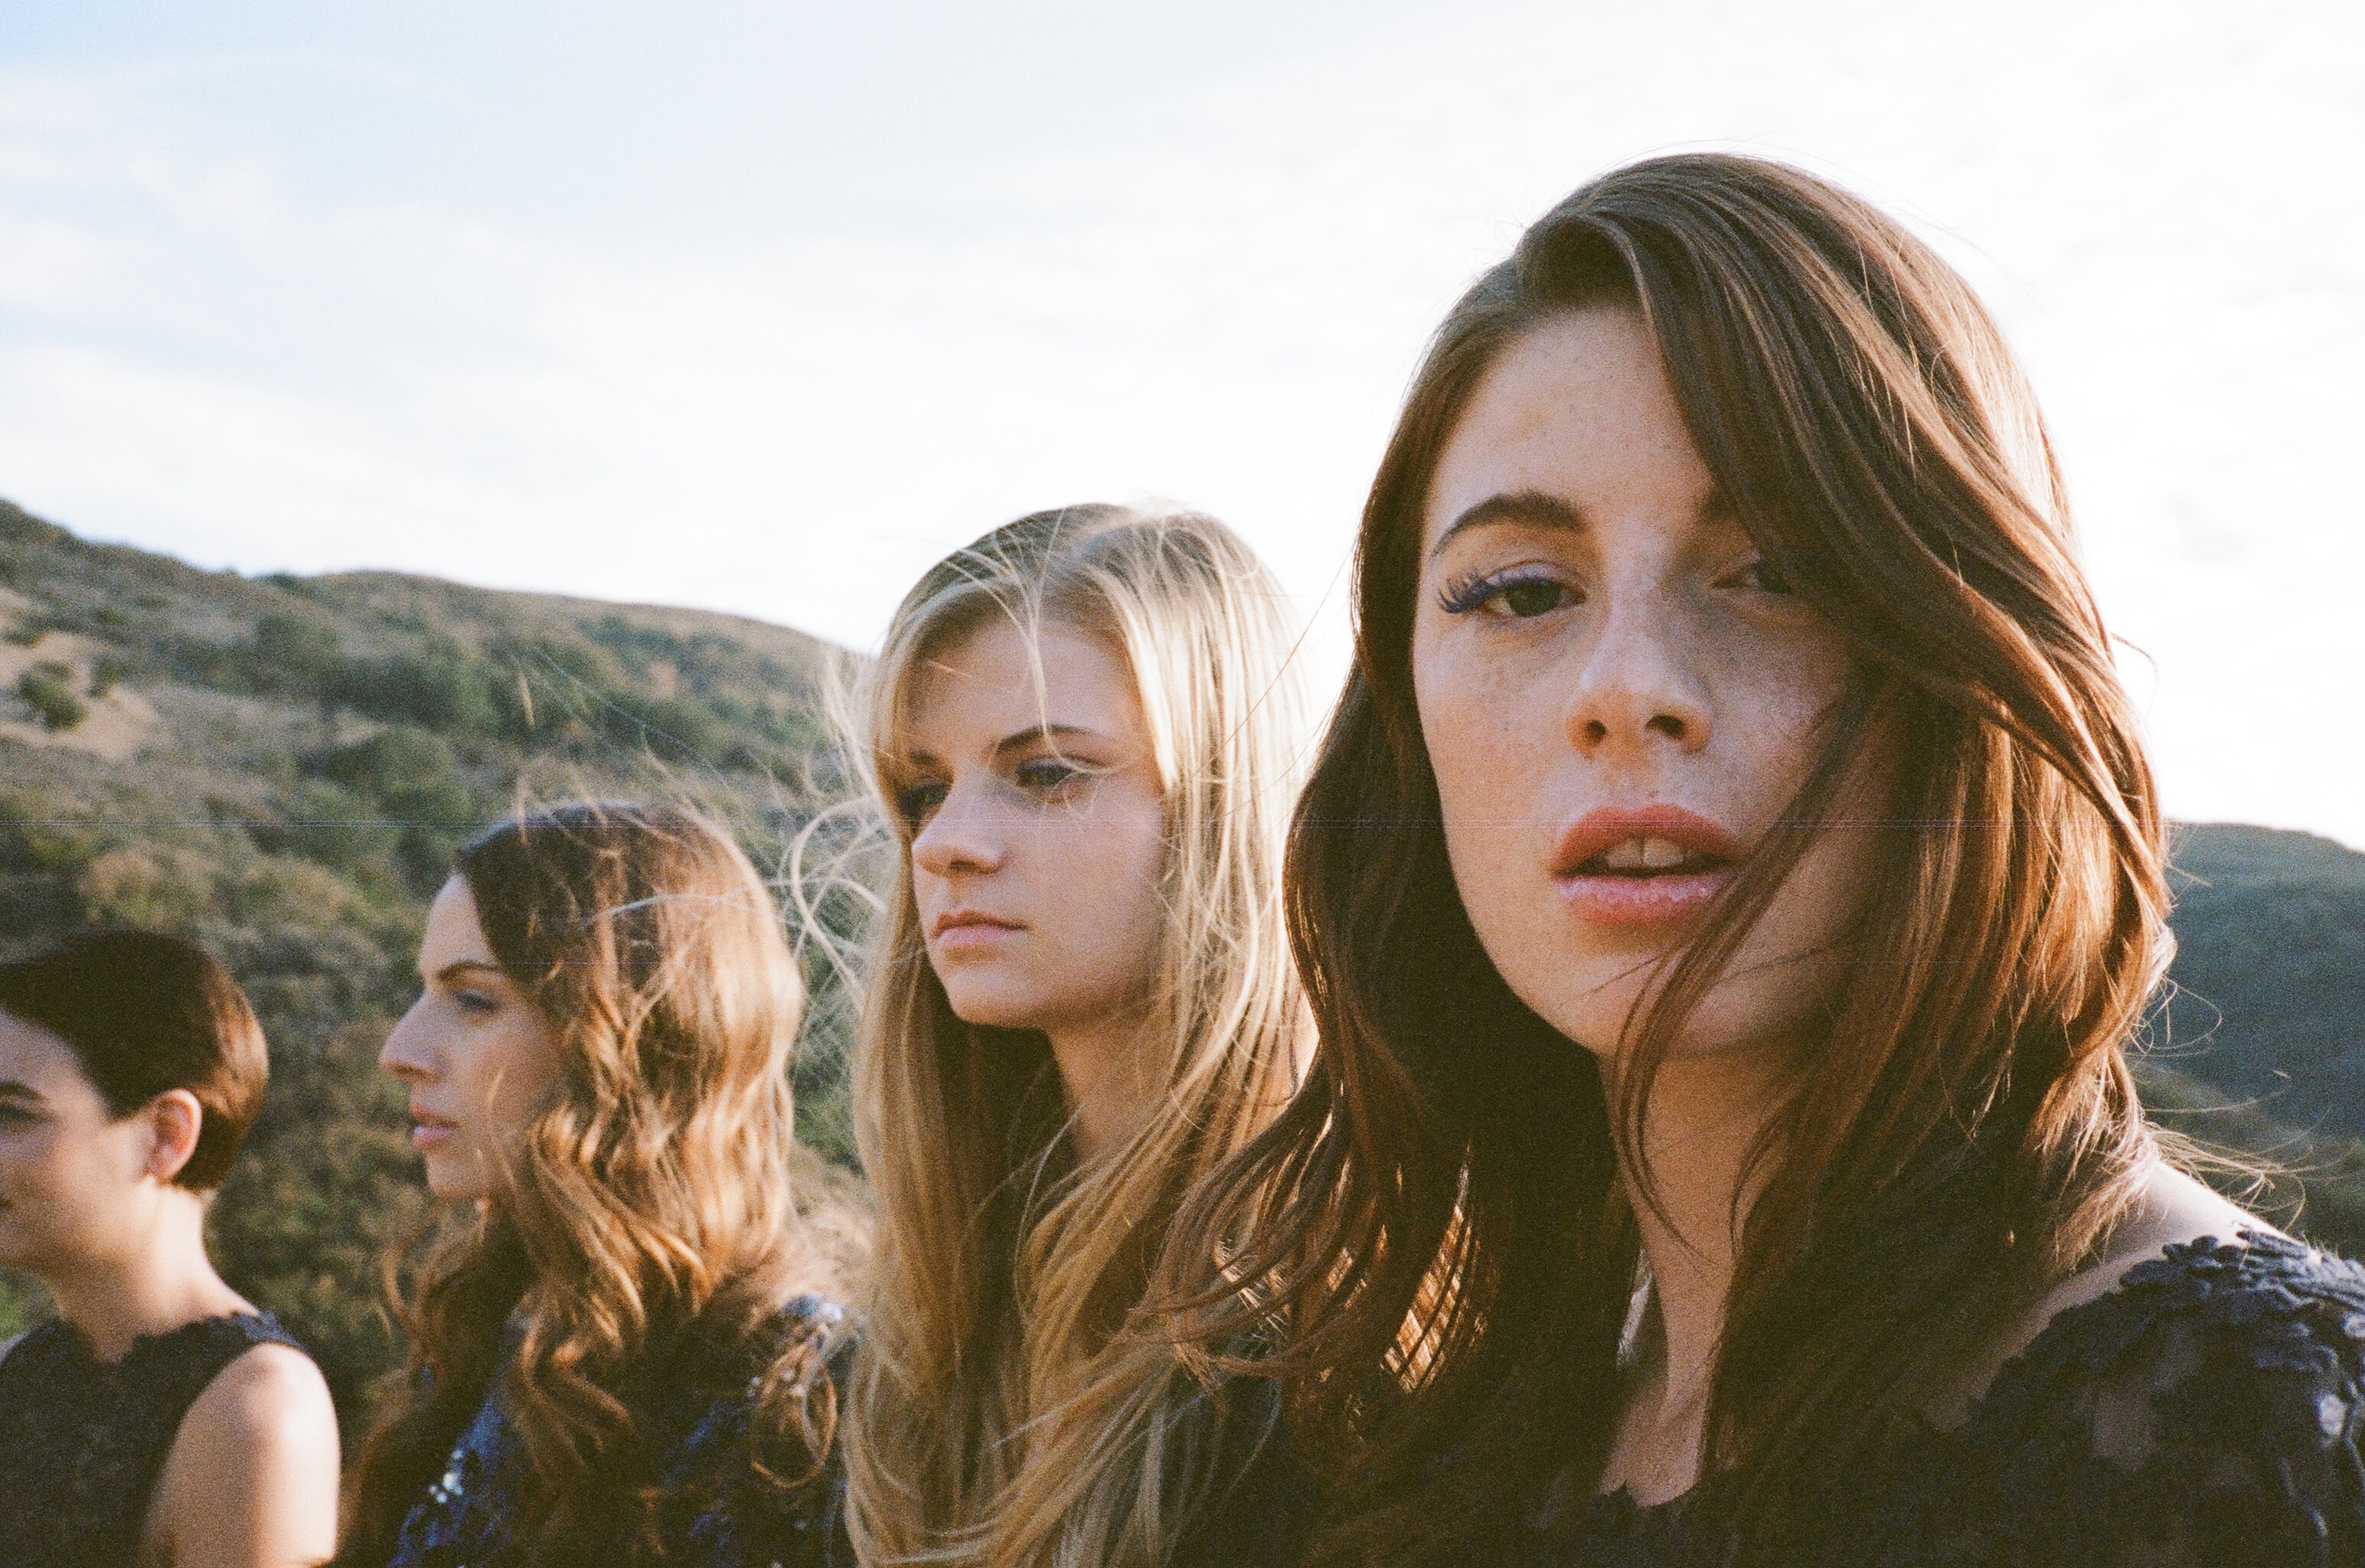
person, people, photography, portrait, model, beauty, photo shoot, portrait photography